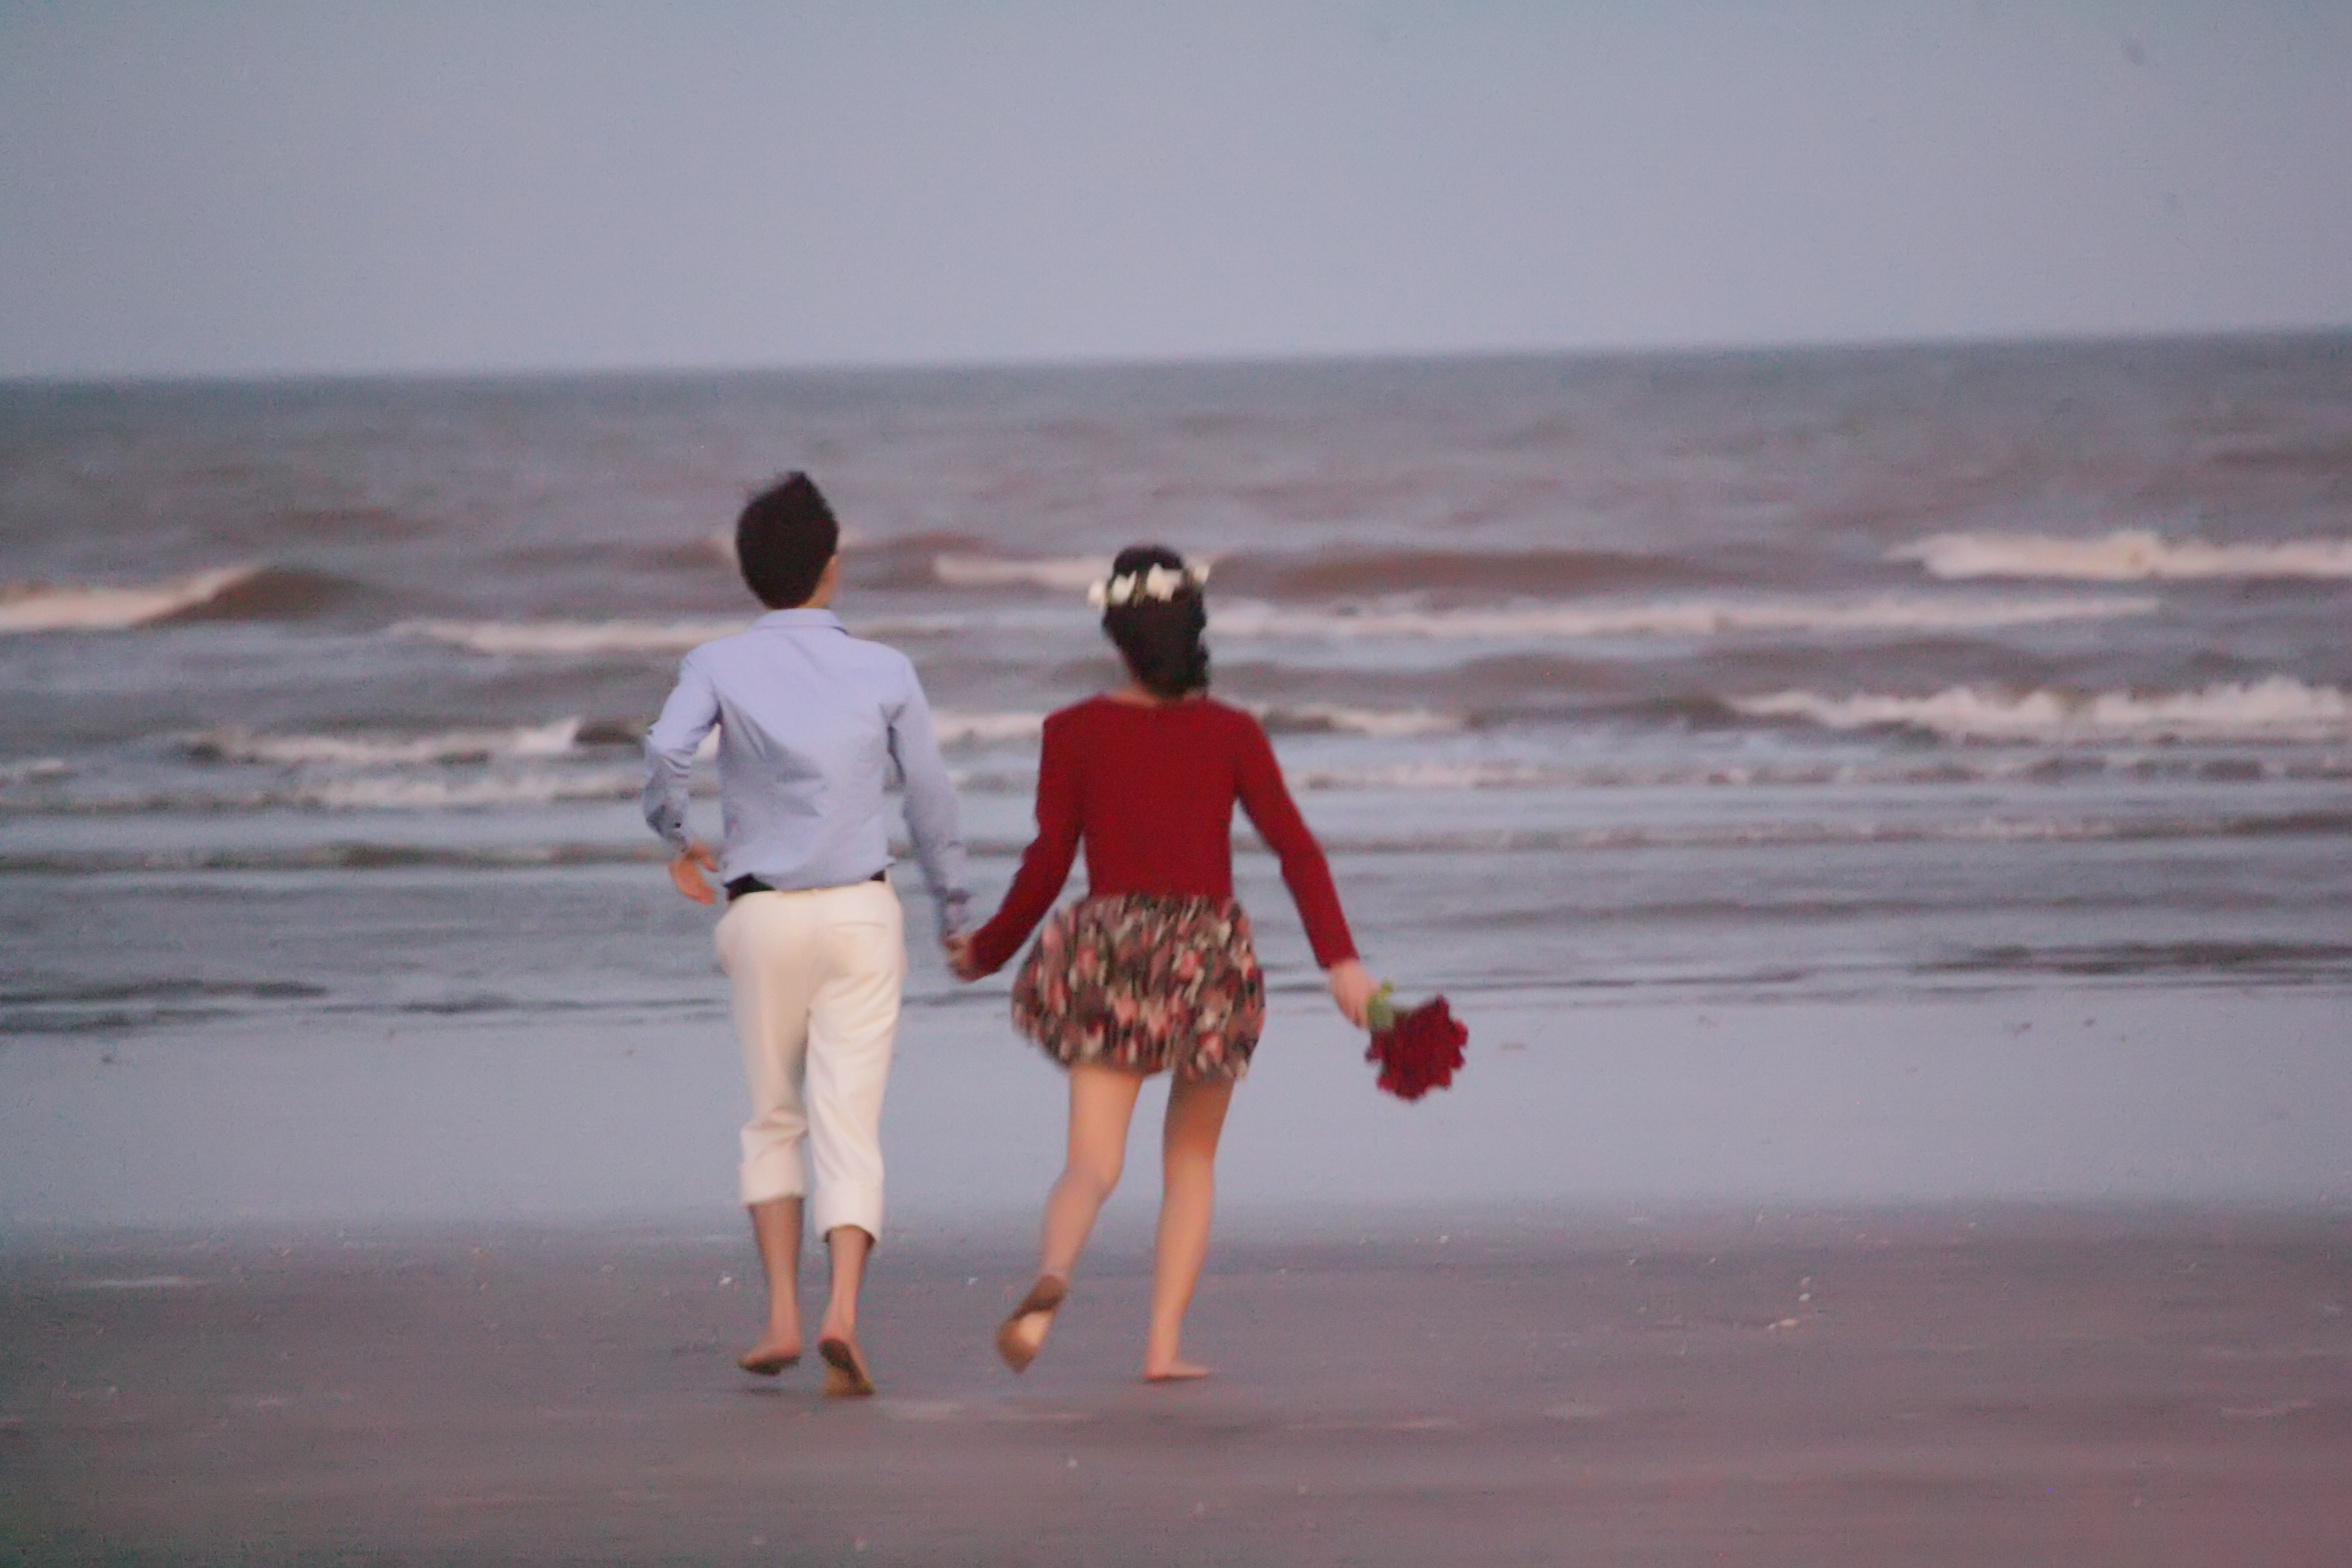
beach, love, sea, body of water, vacation, fun, shore, ocean, sky, sand, summer, horizon, wave, girl, romance, happiness, friendship, coast, tourism